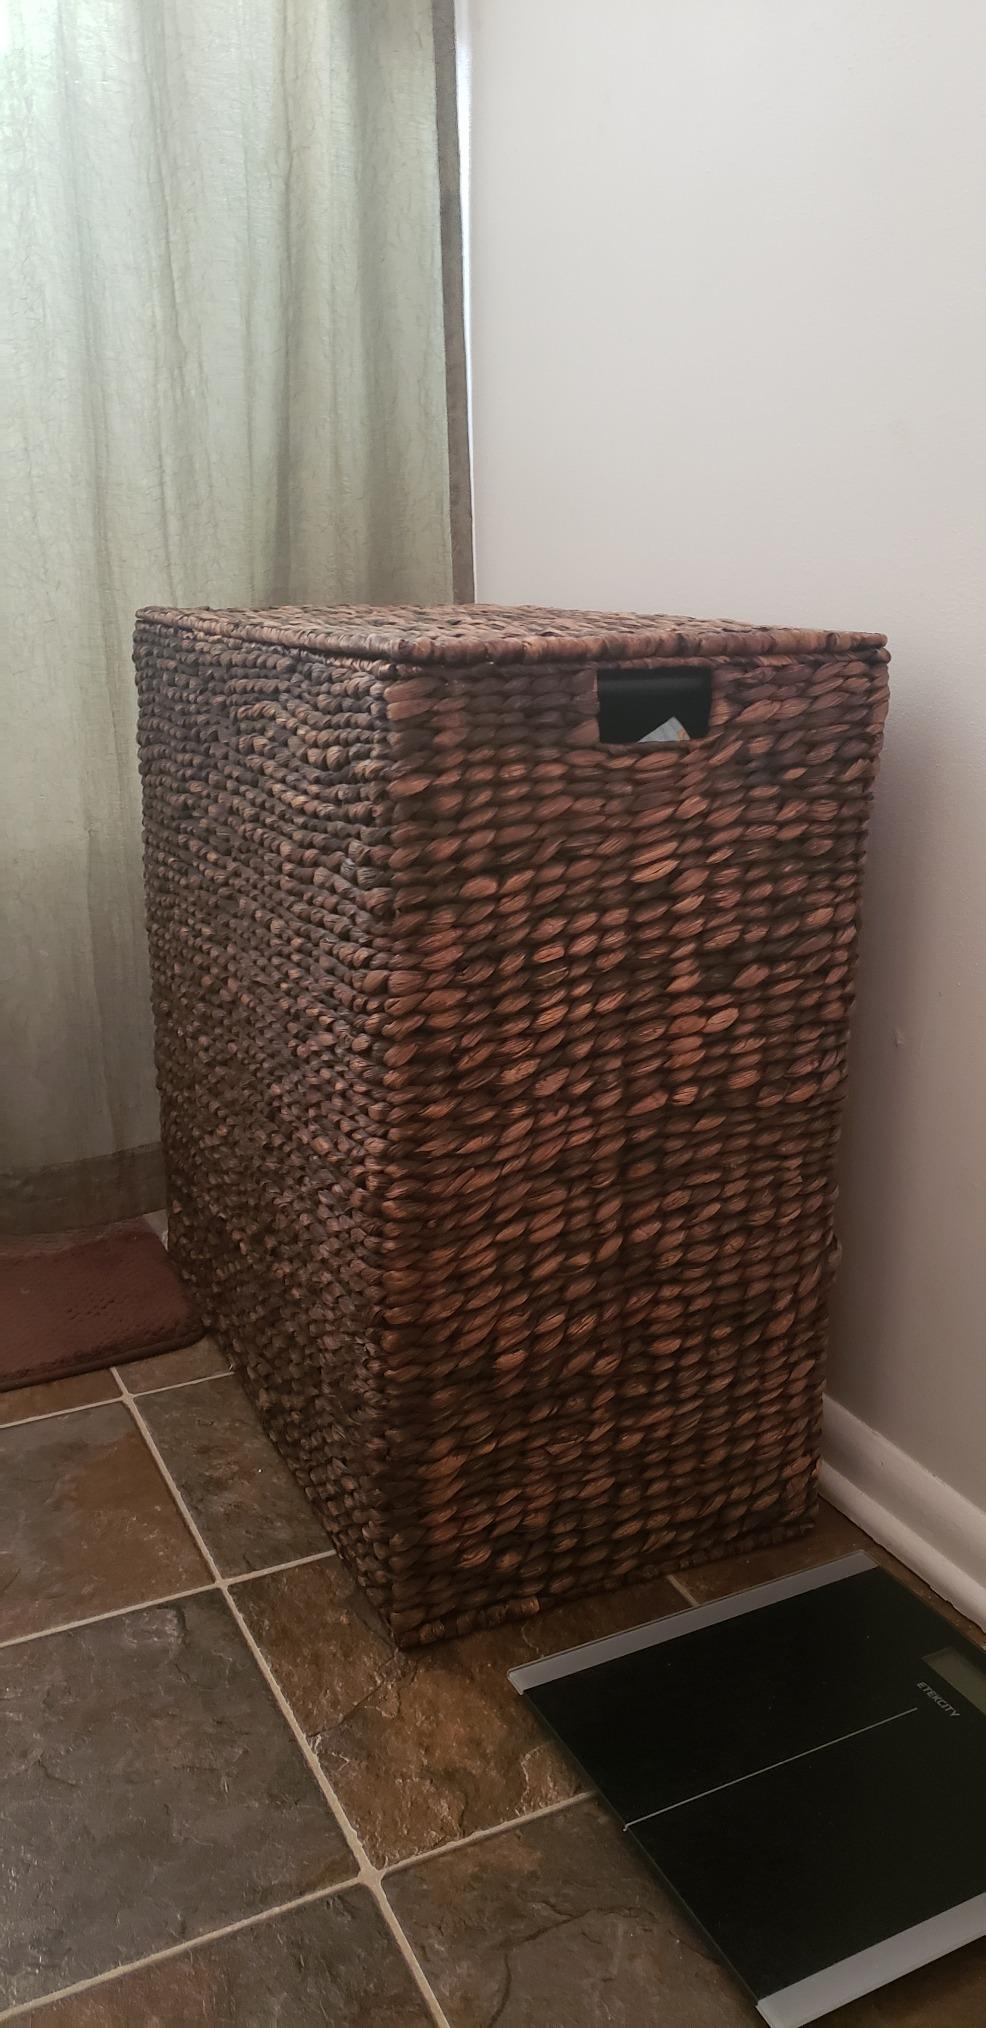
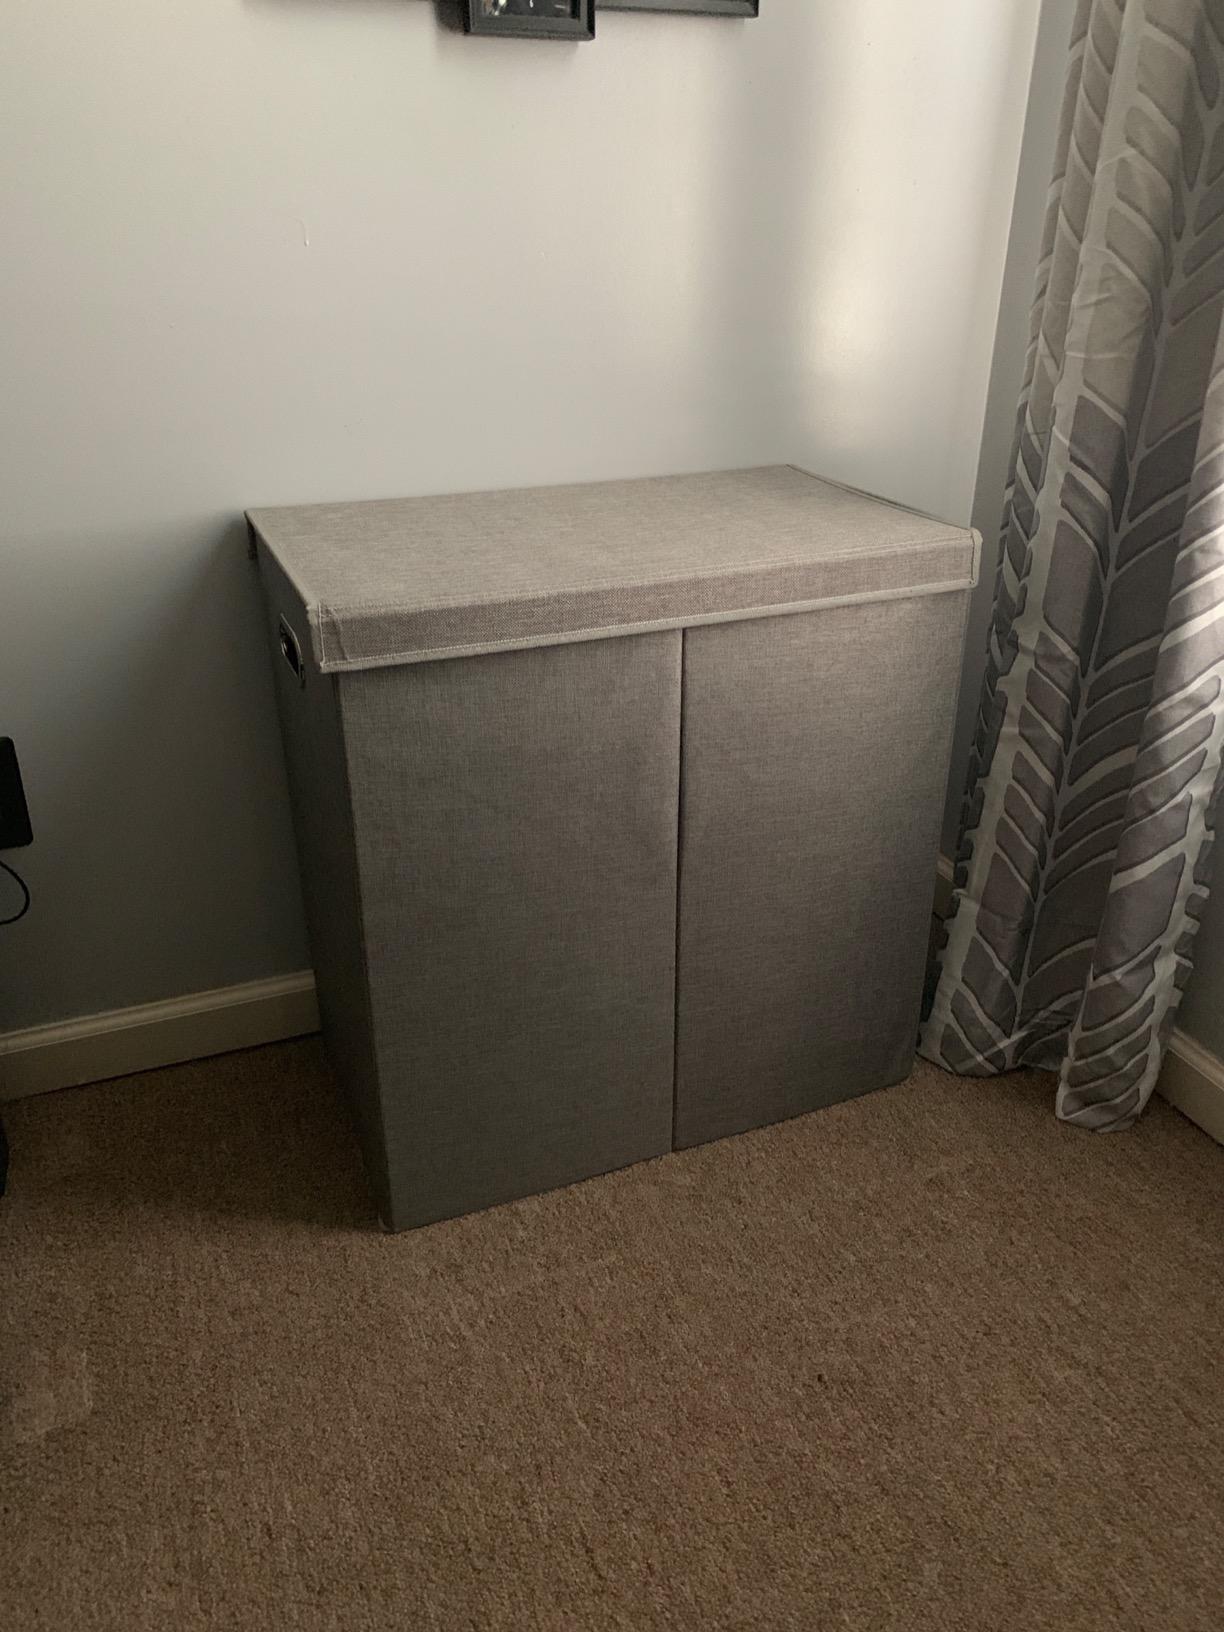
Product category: items_hamper
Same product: no